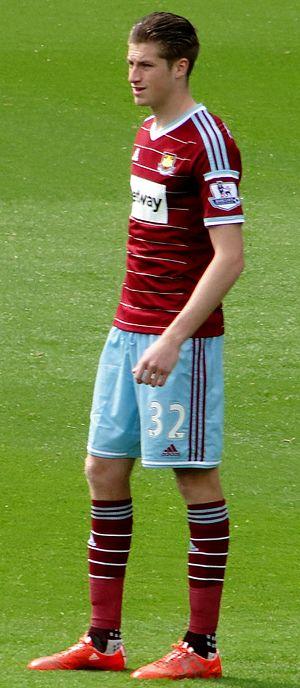
Reece Burke, né le 2 septembre 1996 à Newham, est un footballeur anglais qui évolue au poste de défenseur à Hull City.